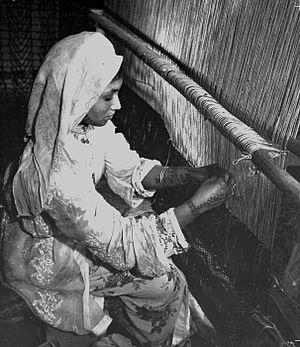
La condition féminine au Maroc est déterminée à la fois par le juridique et par les mœurs sociales.
Les Zemmours ou Aït Zemmour sont une confédération berbère regroupant dix tribus zénètes vivant dans la région du Moyen-Atlas, au Maroc.